The Martyrdom of Saint Andrew (Murillo)

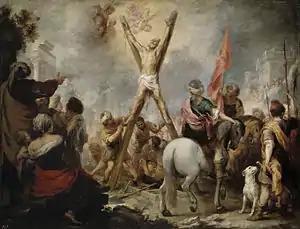

The Martyrdom of Saint Andrew is a 1675-1682 oil on canvas painting by Murillo, now in the Museo del Prado.